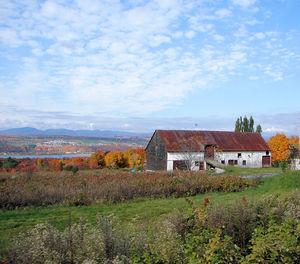
Cet article contient une liste non exhaustive de l'ensemble des îles du fleuve Saint-Laurent au Canada, principalement au Québec et classées d'ouest en est. Une grande partie des vingt-huit refuges d'oiseaux migrateurs situés dans la province de Québec, sont situés dans l'estuaire du fleuve Saint-Laurent et dans le golfe du Saint-Laurent.
L'île d'Orléans est une île du fleuve Saint-Laurent située à environ 5 km en aval sur le fleuve Saint-Laurent à l'est du centre-ville de la ville de Québec. L'île a été l'un des premiers endroits à être colonisé en Nouvelle-France, et un grand pourcentage des Canadiens français peuvent retracer leur ascendance aux premiers habitants de l'île. Elle a été décrite comme le « microcosme du Québec traditionnel et le lieu de naissance des francophones en Amérique du Nord » et compte environ 7 000 habitants, répartis sur 6 villages. L'Île d'Orléans est jumelée avec Île de Ré en France.